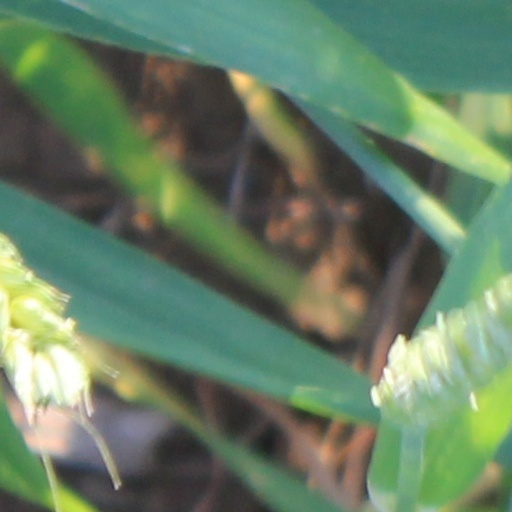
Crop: wheat